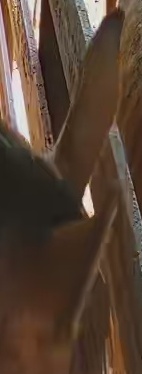
Face region: ears (position_of_ears)
Pain indicator: not_present